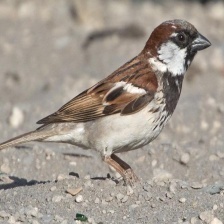
Species: HOUSE SPARROW
Scientific name: PASSER DOMESTICUS